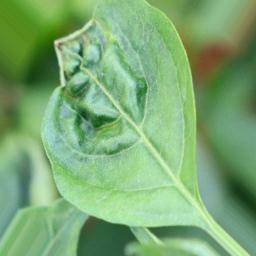
Label: mites_and_trips